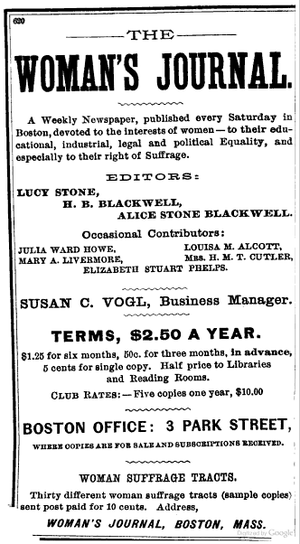
Le Woman's Journal était un journal américain traitant des droits des femmes publié de 1870 à 1931.